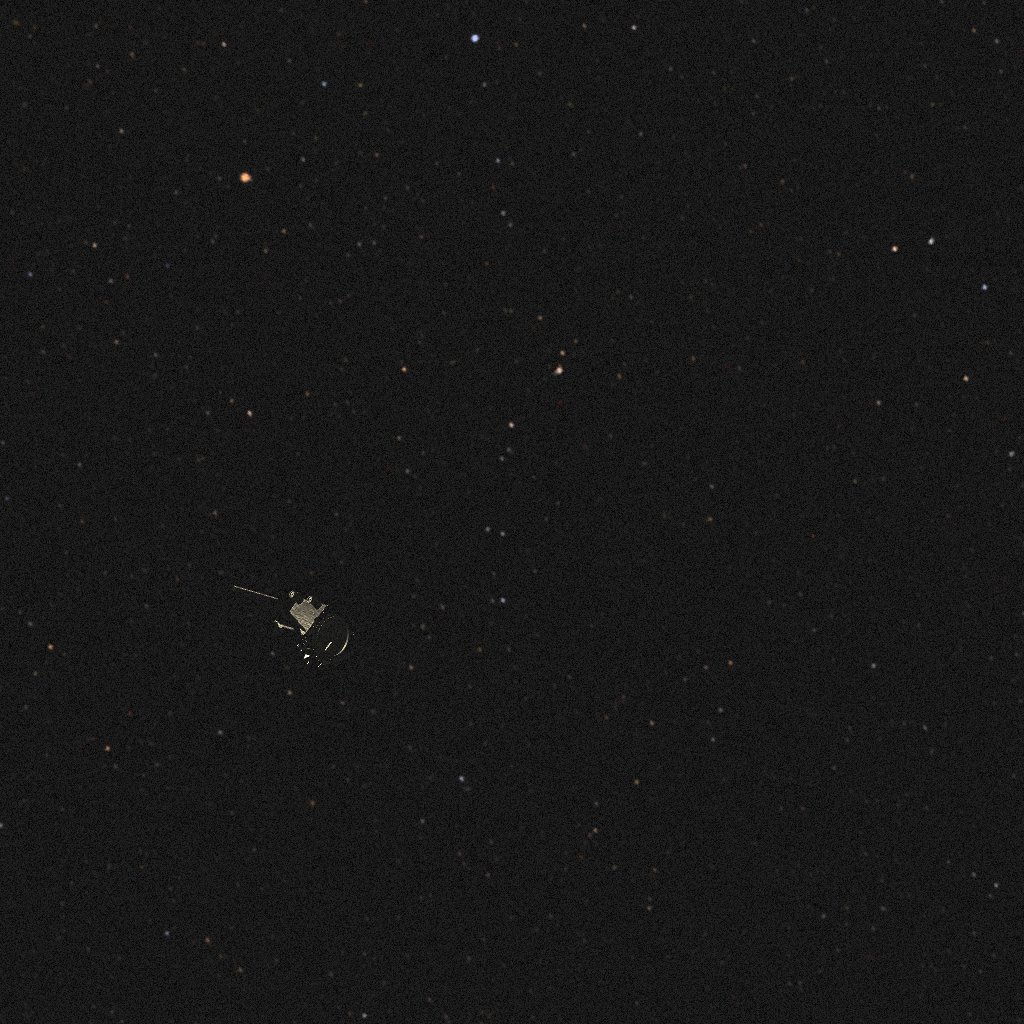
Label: proba_3_csc